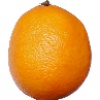
Label: lemon_meyer